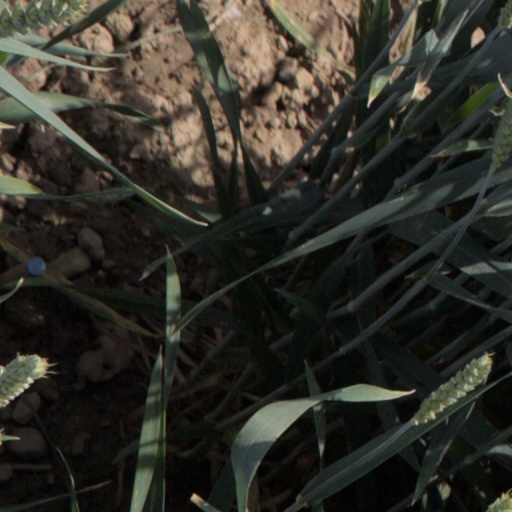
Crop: wheat